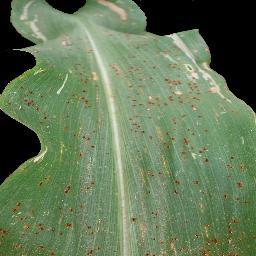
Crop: corn
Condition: (maize)_common_rust